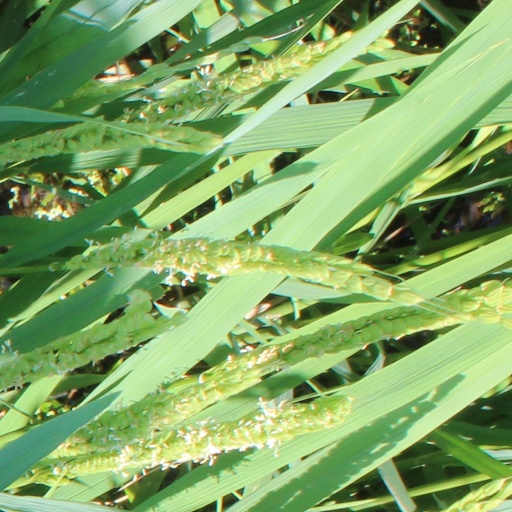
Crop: rice